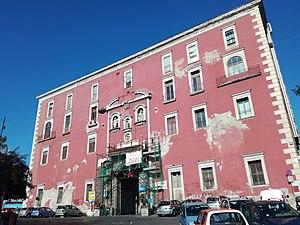
San Gennaro dei Poveri est un ancien couvent et monastère, transformé en un hôpital pour indigents. Il est situé au nᵒ 25 Via San Gennaro dei Poveri au dans le Rione Sanità, à Naples. Le complexe longiligne monte vers Capodimonte, juste au sud de la Basilique de l'Incoronata Madre del Buon Consiglio.